Swamithope Pathi

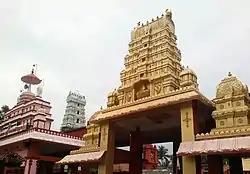
Western Entrance

Swamithoppu Pathi ("Swamithoppu-pathi", "Manavai-pathi, Detchana-pathi," or "Thamarai-pathi") is the primary pathi of the Ayyavazhi and the sacred venue of the Tavam. Swamithope is considered primary among the Pancha pathi and the primary centre of the incarnational activities of Vaikundar.